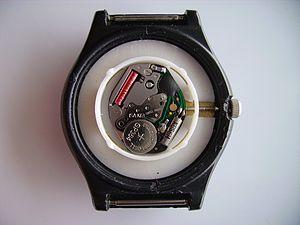
La face arrière d'une montre avec le boîtier ouvertEspañol: El dorso de un reloj barato con la caja abiertaSvenska: Baksidan på ett billigt armbandsur